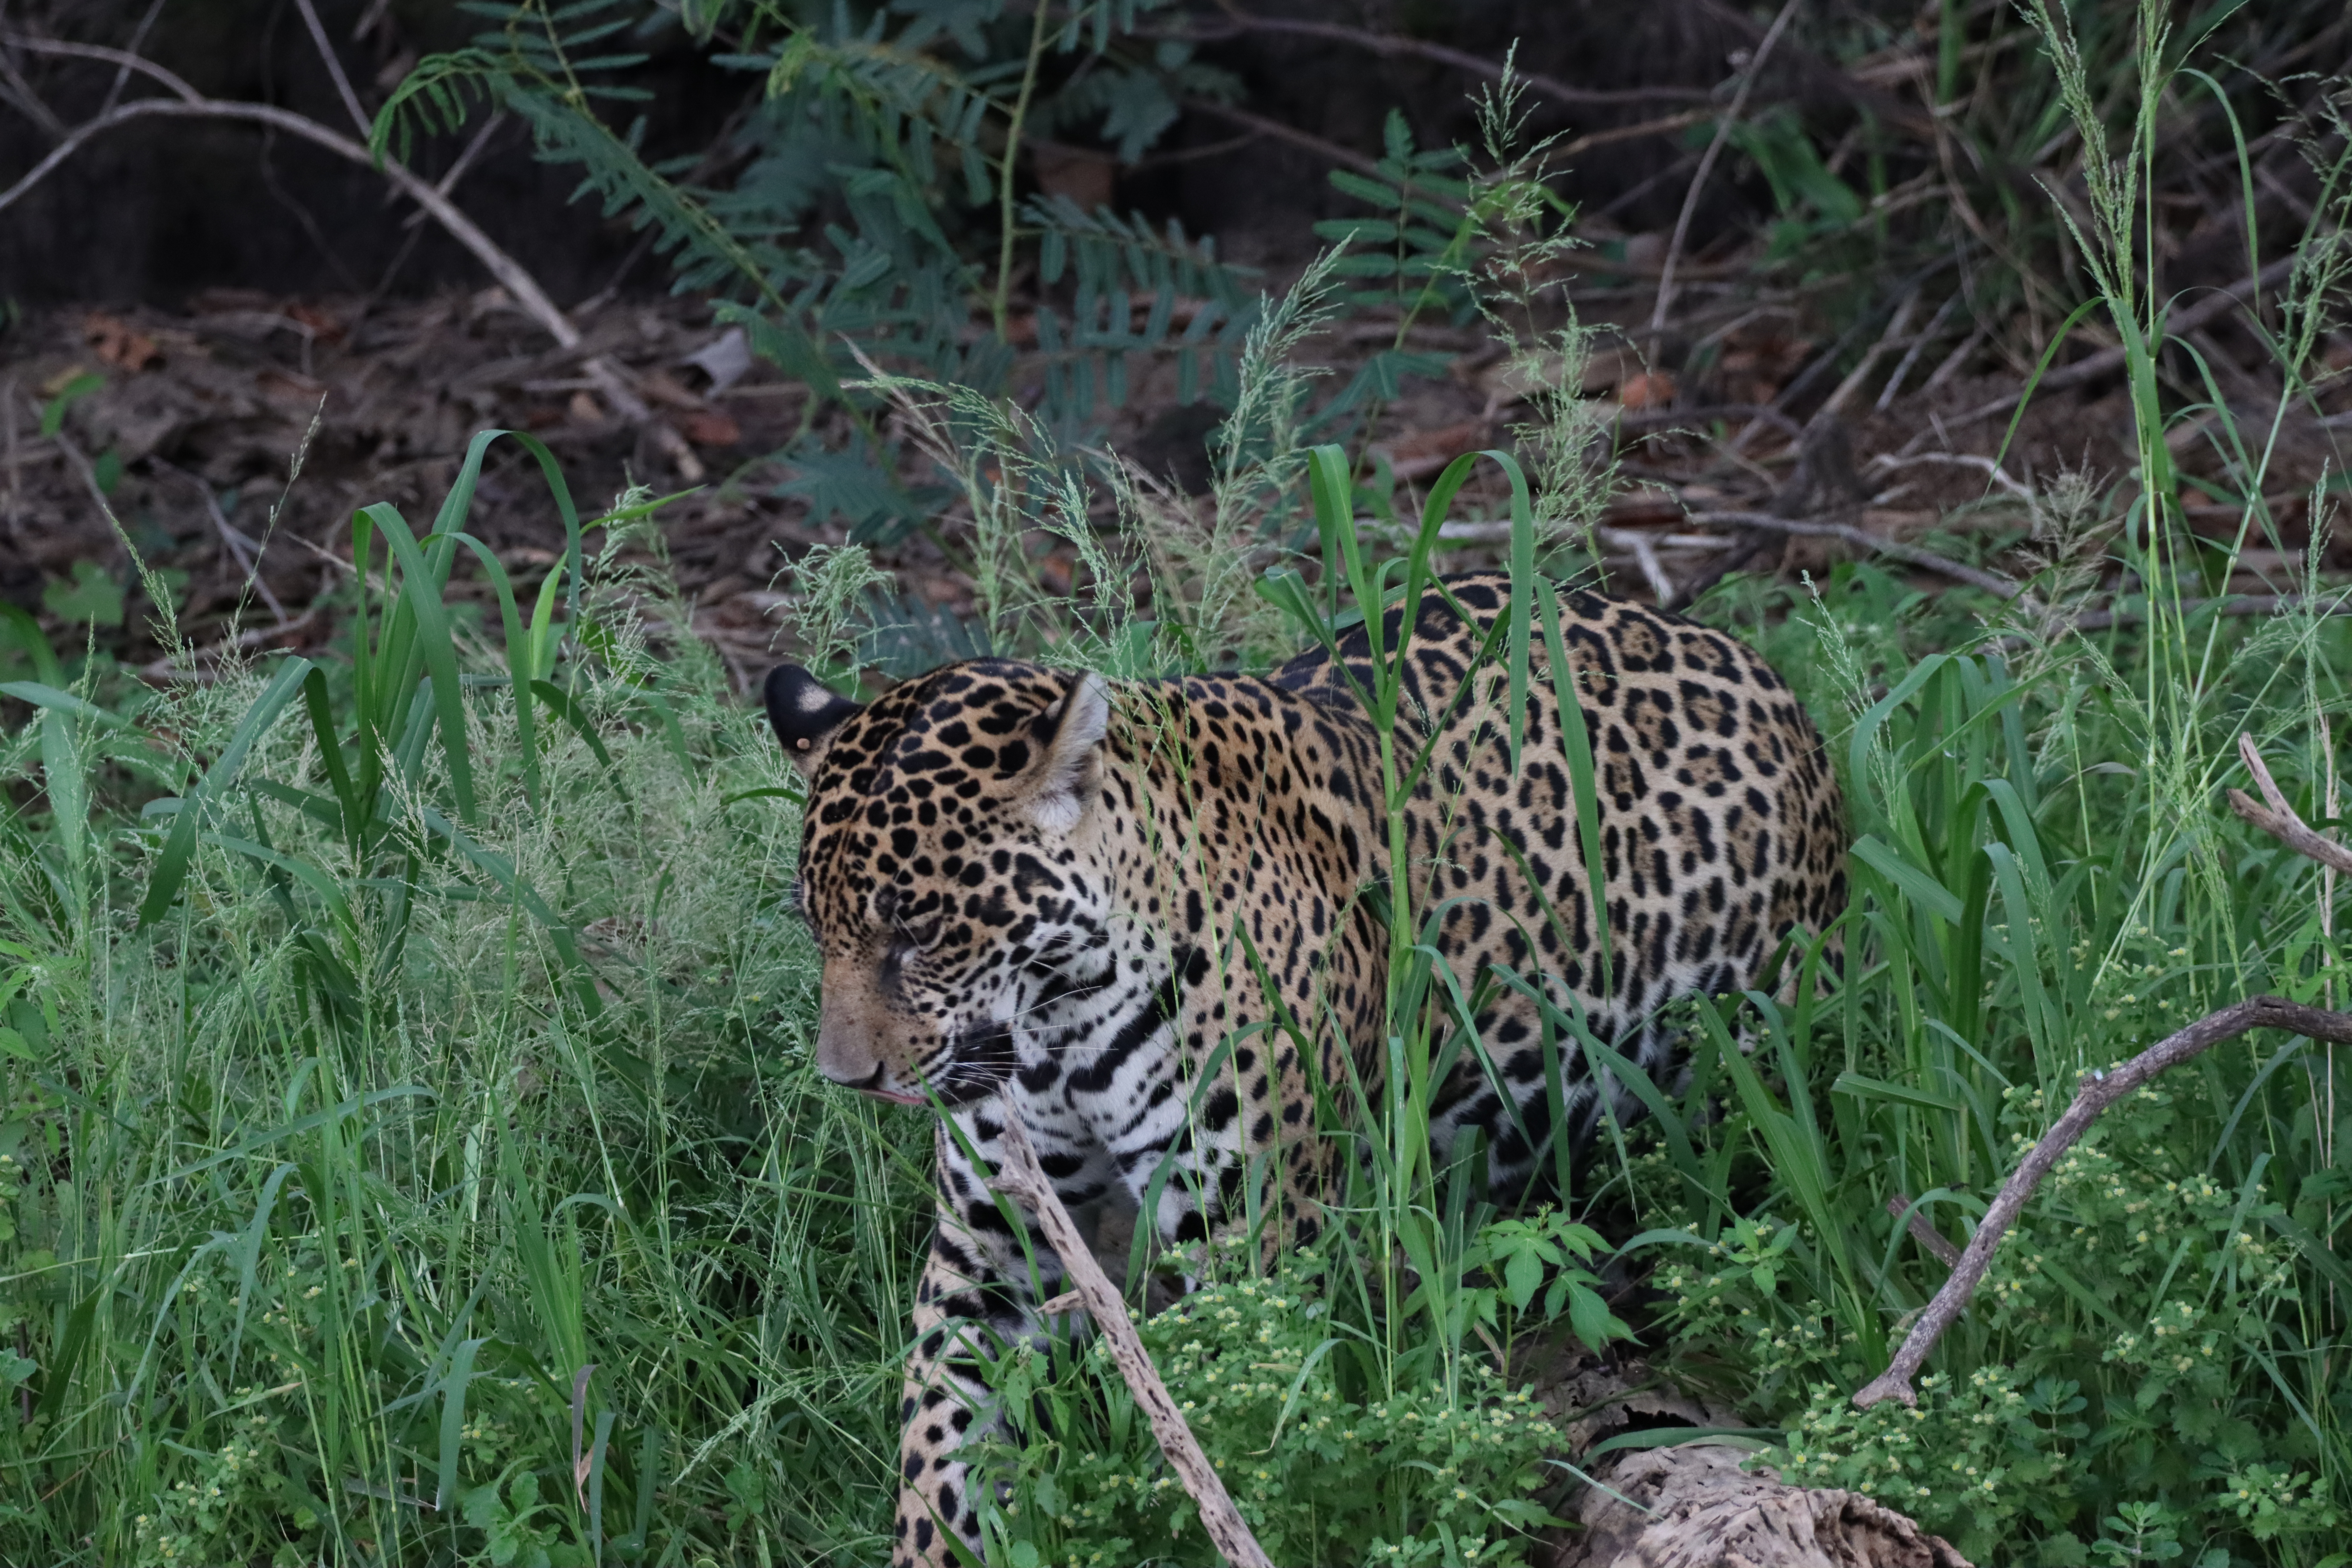
Jaguar: Abril